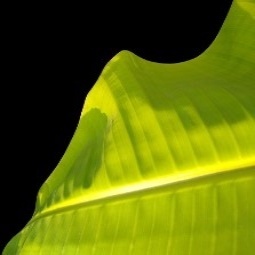
Label: Sulphur